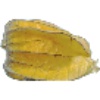
Label: physalis_with_husk